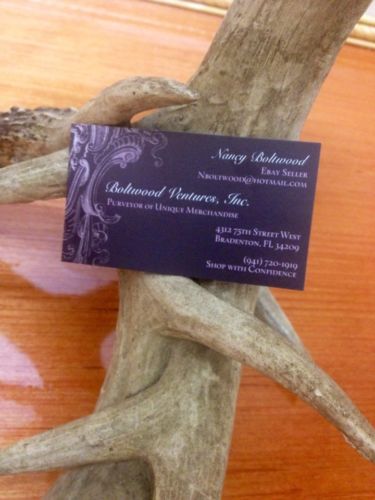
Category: lamp